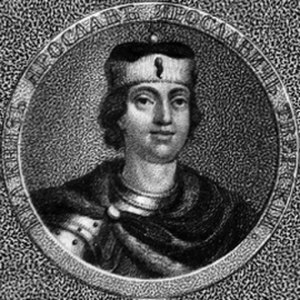
Storfyrstendømmet Tver
Første fyrste af Tver Jaroslav Jaroslavitj
Fyrstendømmet Tver blev oprettet i 1246 og eksisterede frem til 1485, hvor Storfyrstendømmet Moskva får kontrol med Tver.